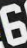
Number: 6